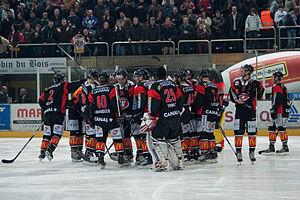
Le Lausanne Hockey Club est un club de hockey sur glace de la ville de Lausanne en Suisse, créé en 1922. Il évolue en National League, le plus haut niveau du hockey suisse.